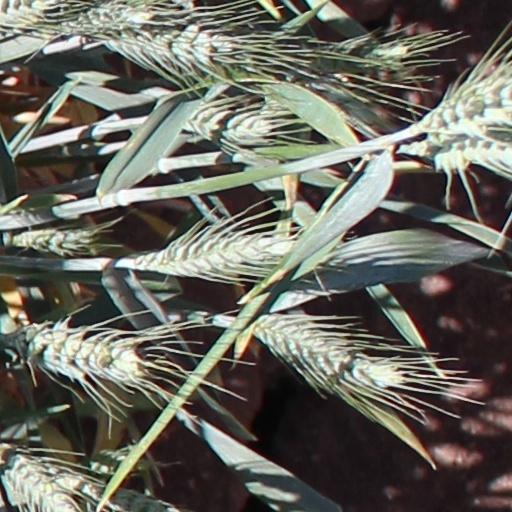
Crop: wheat